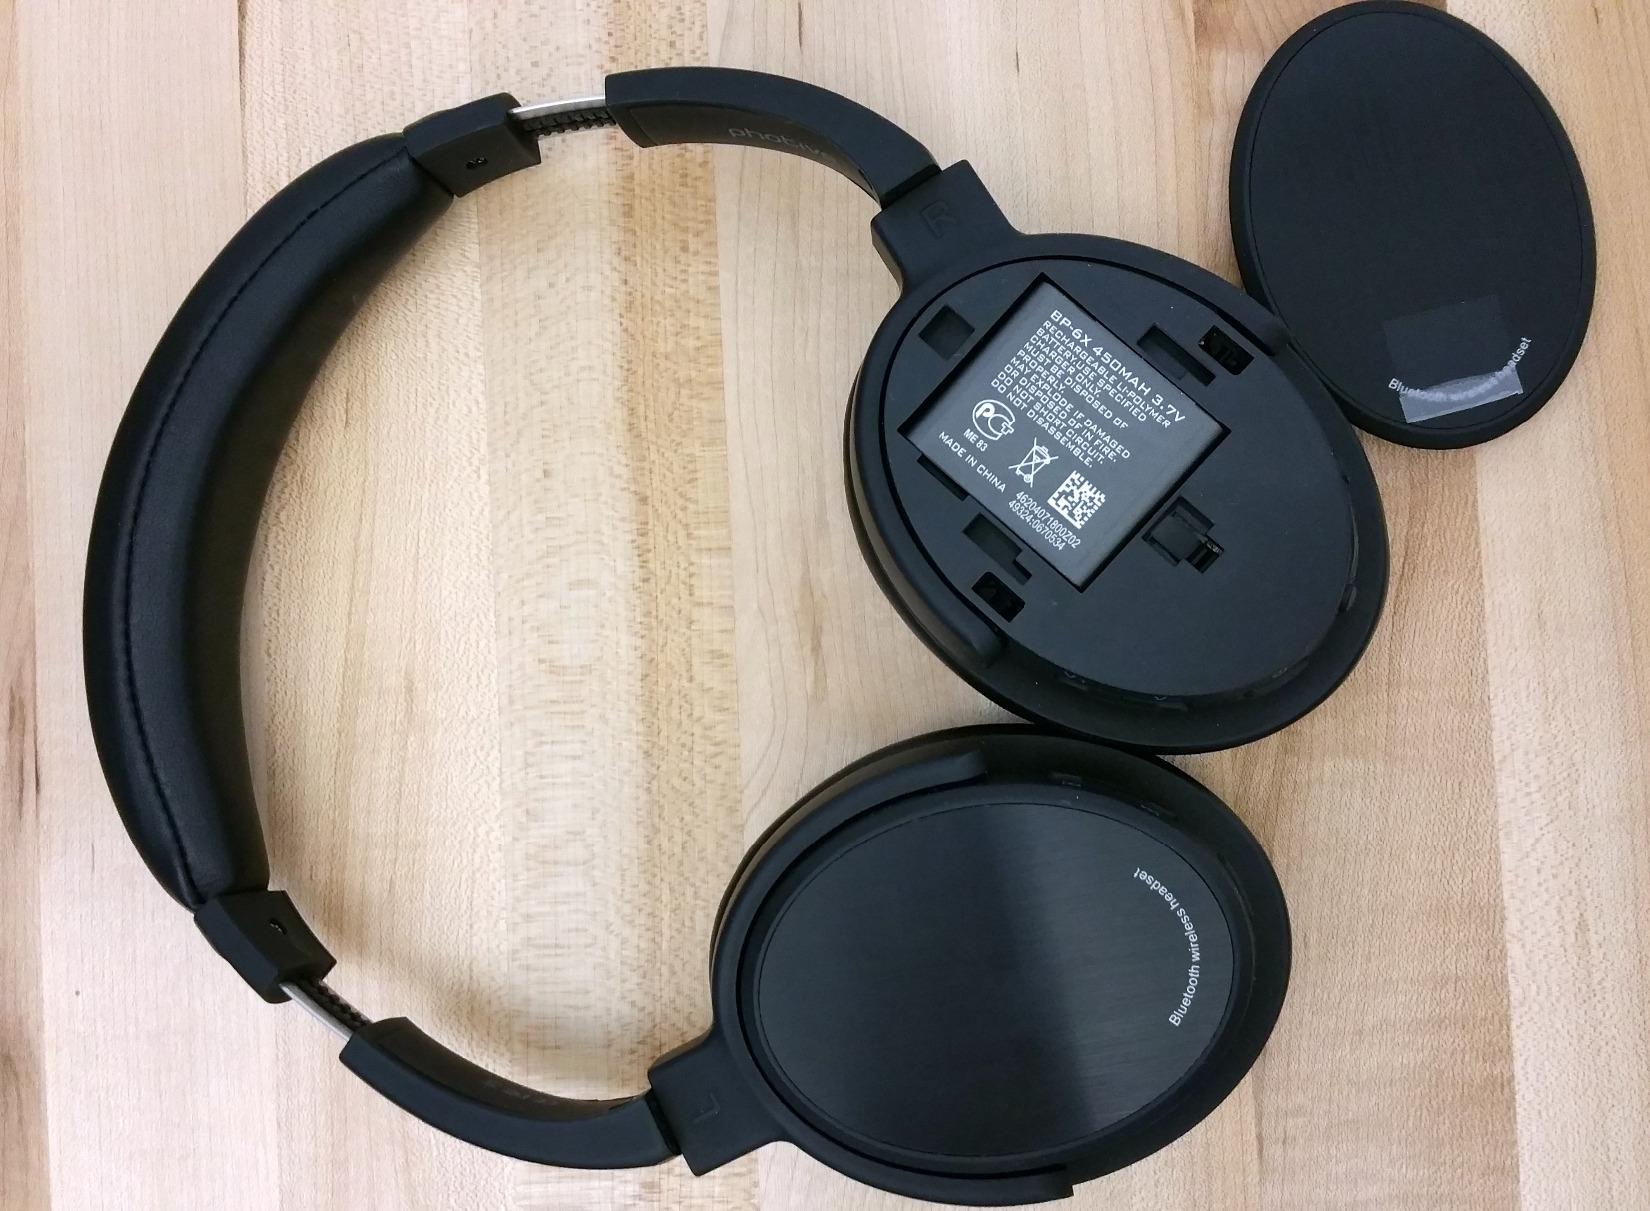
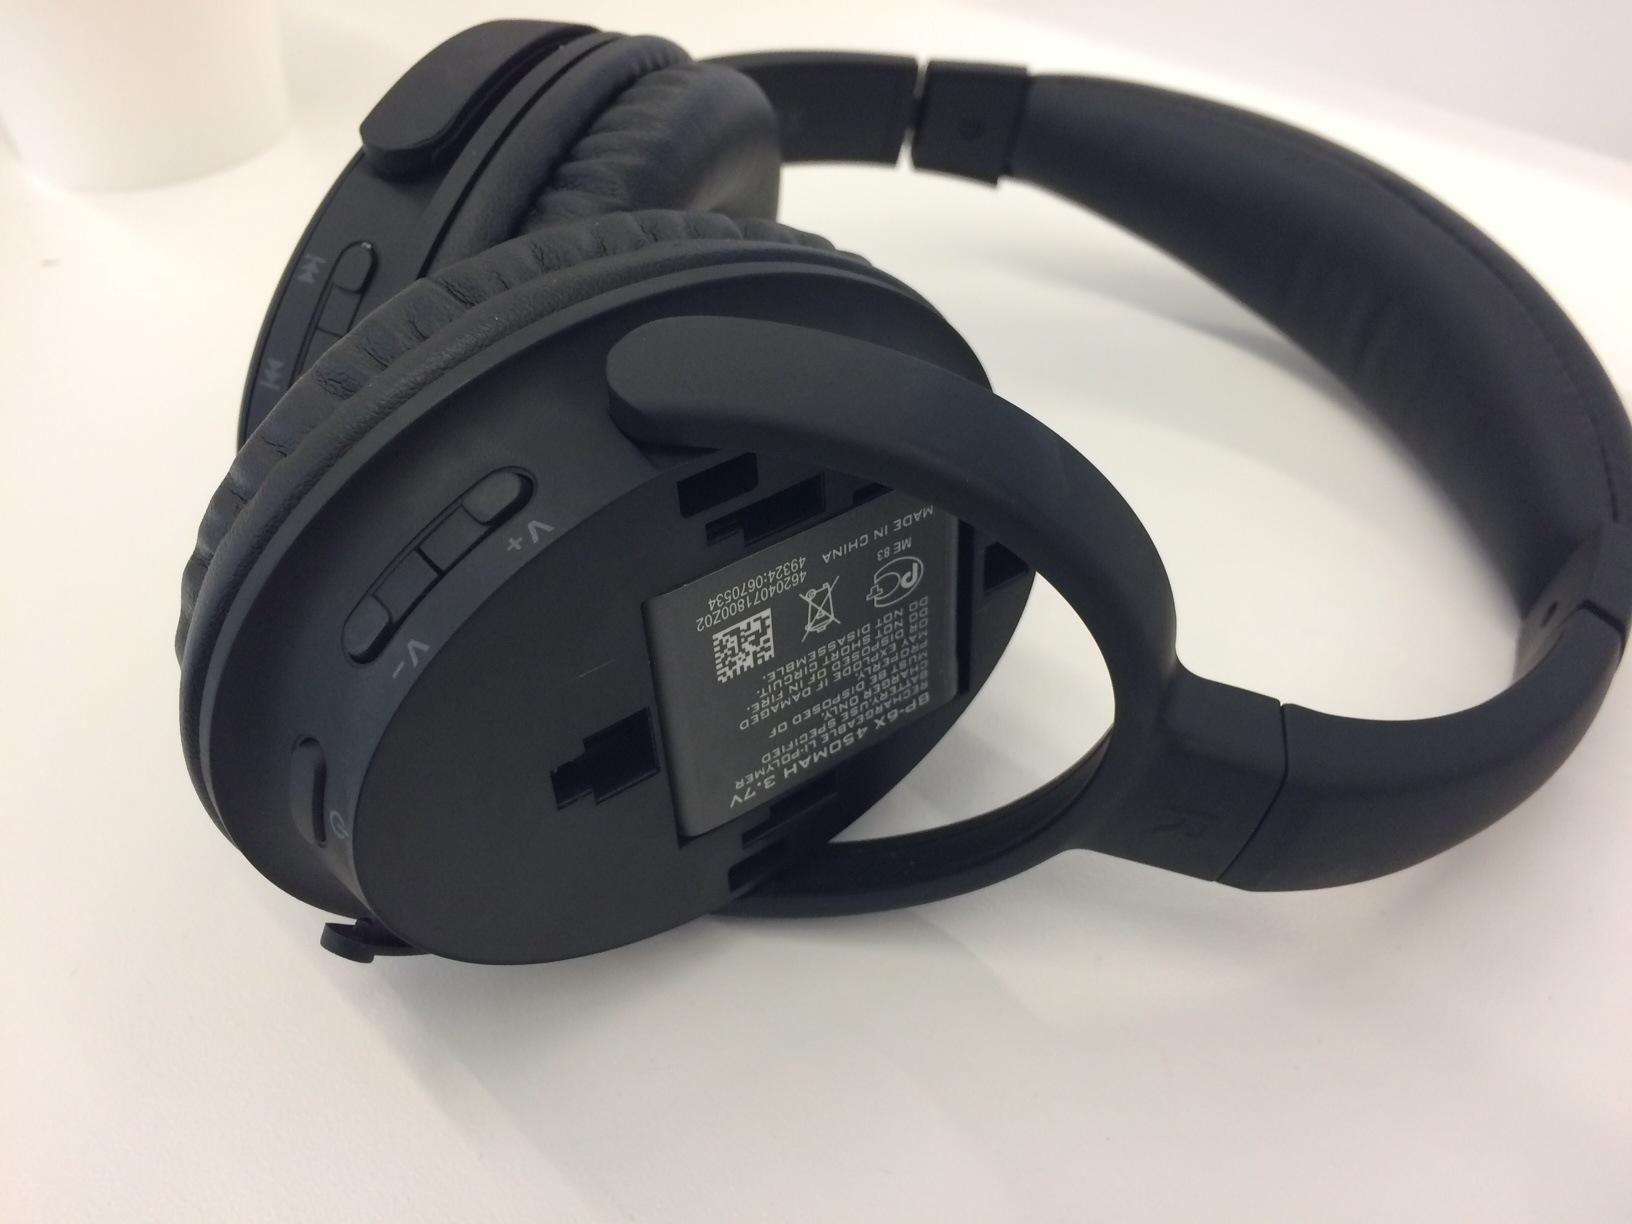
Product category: headphones
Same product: yes